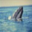
Label: whale